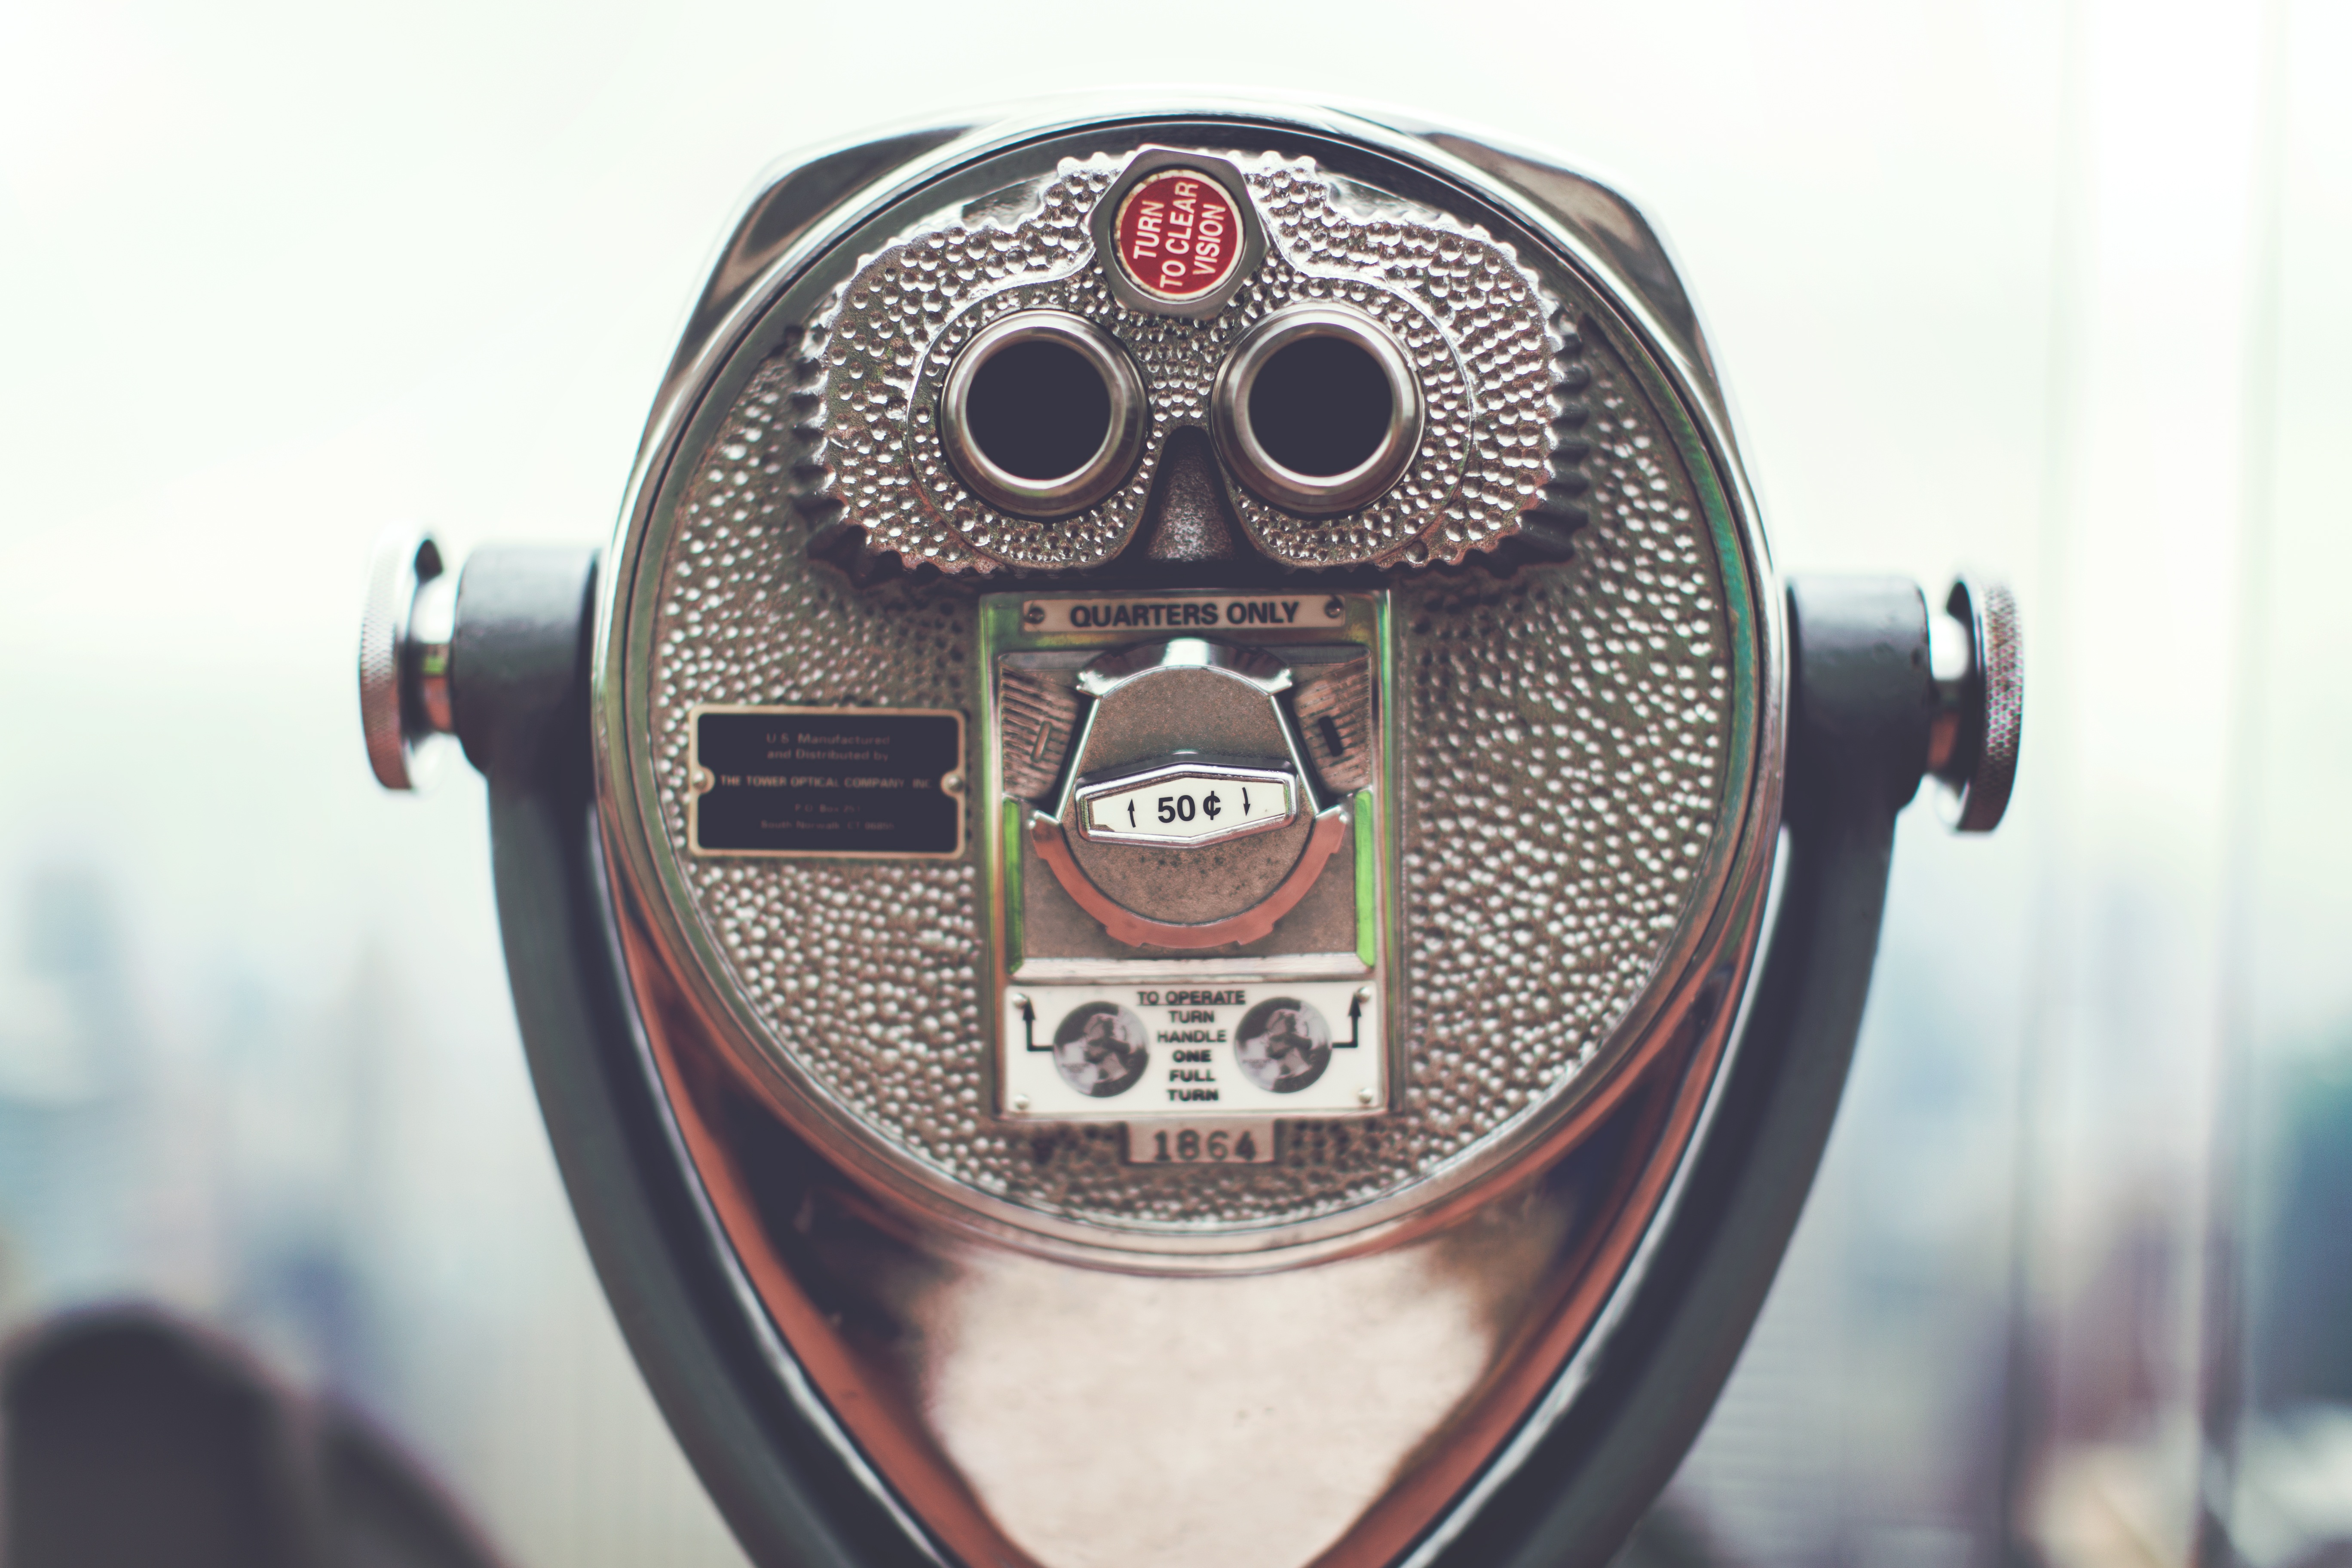
watch, glass, view, looking, tourist, lookout, lens, attraction, closeup, product, spy, watching, binoculars, optical, magnifying, observe, personal protective equipment, tower viewer